Kristapor Kara-Murza

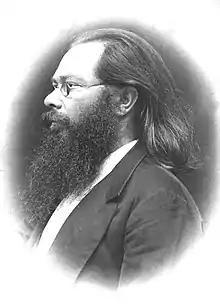
Kristapor Kara-Murza

Kristapor Kara-Murza (sometimes also anglicized Christopher, birth name Khachatur; 18531902) was an Armenian composer.